Uppukandam Brothers: Back in Action

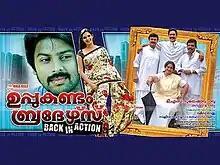
Film poster

Uppukandam Brothers Back in Action is a 2011 Malayalam-language Indian film. It stars Srikanth (in his debut of Malayalam film), Honey Rose and Babu Antony in the main roles. It is a sequel to the 1993 film "Uppukandam Brothers". The film received mixed reviews. It was later dubbed and released in Tamil as "Chatriya Vamsam".